Three Many Weddings

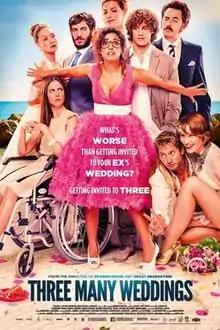
Theatrical release poster

Three Many Weddings is a 2013 Spanish romantic comedy directed by Javier Ruiz Caldera and starring Inma Cuesta and Martiño Rivas. It was nominated for seven Goya Awards and won the Best Comedy award at the 1st Feroz Awards.